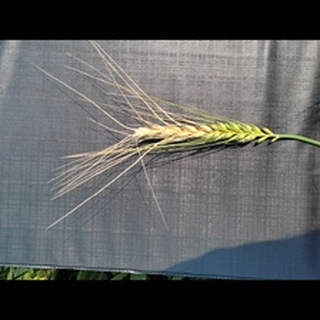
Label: wheat_blast